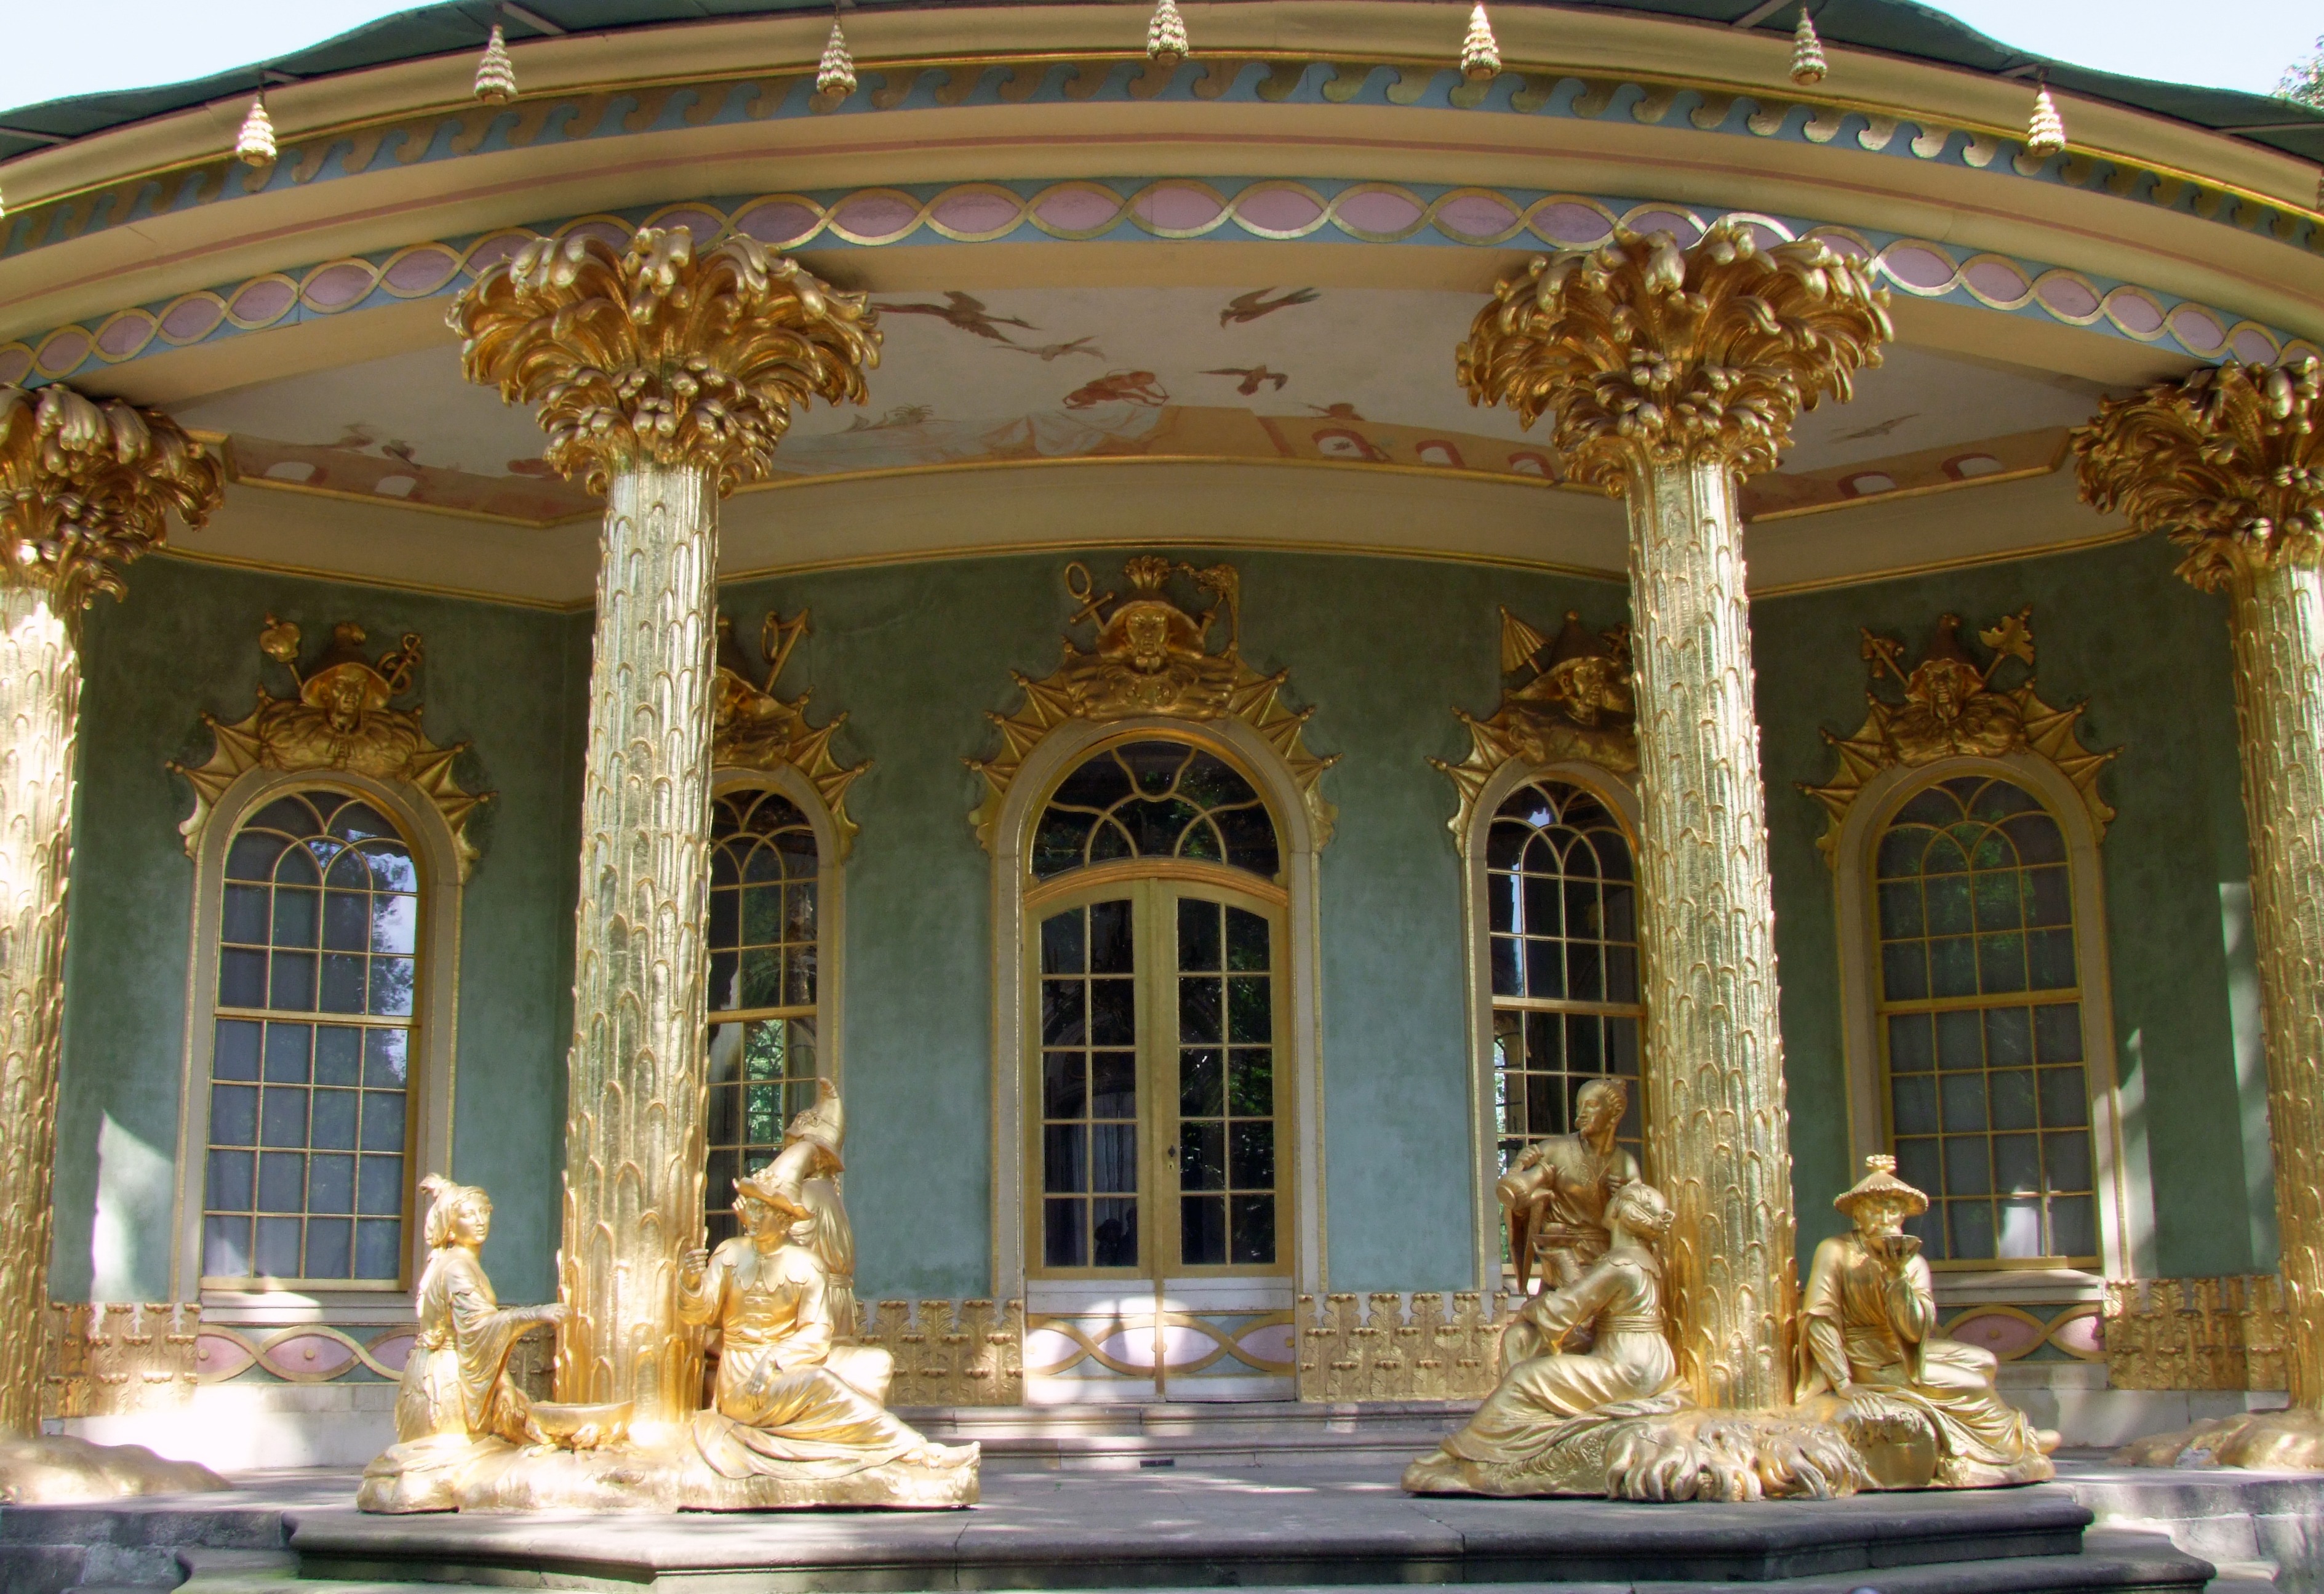
architecture, structure, window, building, palace, arch, column, gold, estate, water feature, potsdam, ornaments, tea house, chinese home, park sanssouci, ancient history